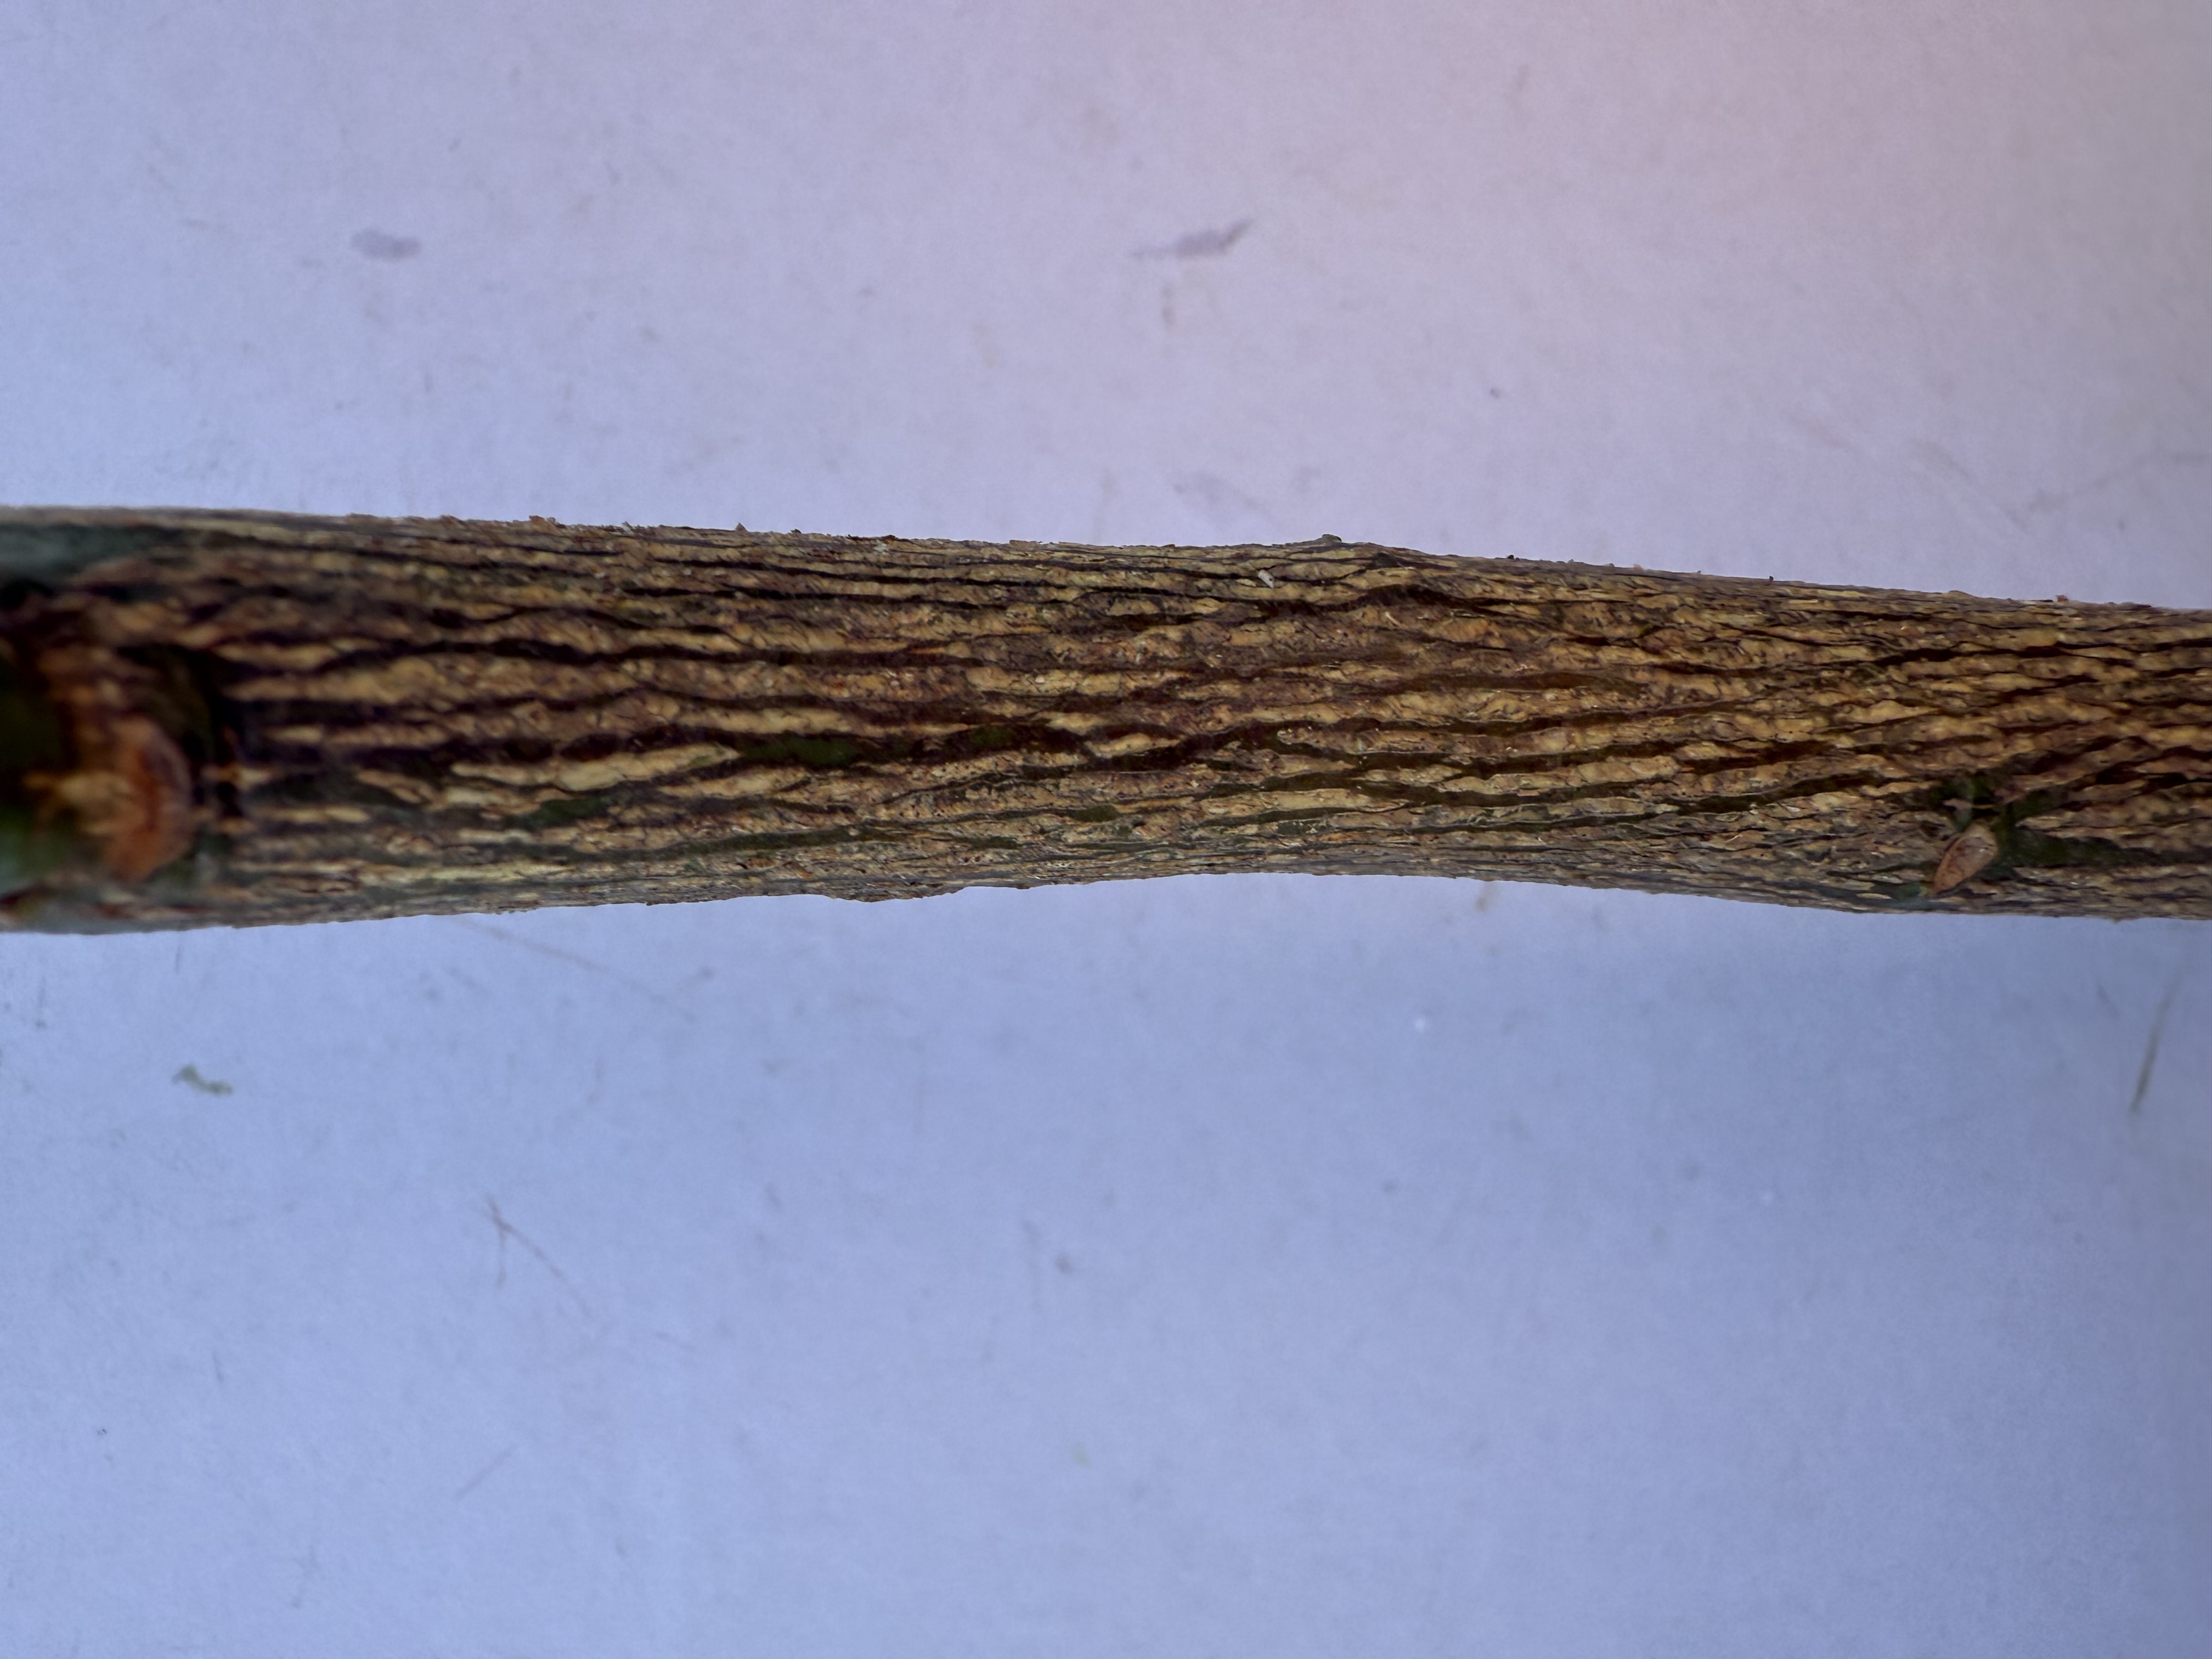
Variety: Orange